Anneliese van der Pol

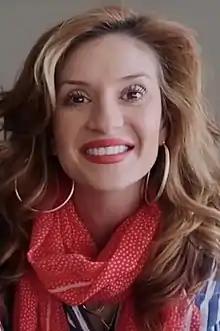
van der Pol in March 2019

Anneliese Louise van der Pol (born September 23, 1984) is a Dutch actress and singer, based in the United States. She is best known for her portrayal of Chelsea Daniels on the Disney Channel series "That's So Raven" (2003–2007) and its spin-off "Raven's Home" (2017–2022). In association with Disney Channel, van der Pol has recorded several songs, including "Over It", which was featured on the "Stuck in the Suburbs" soundtrack"."